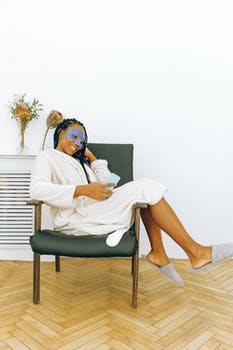
Label: No Watermark